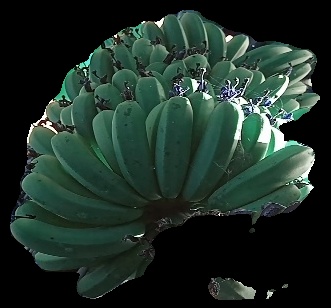
Variety: pachbale
Grade: grade1